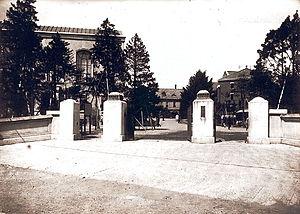
Entrée principale de l'université Waseda en 1932